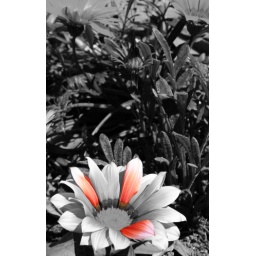
Color in a field of gray